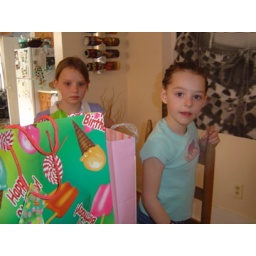
view of dining room to kitchen (the piano is against the wall where the big poster is now)